George Morison Robertson

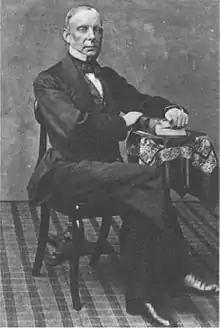

George Morison Robertson (February 26, 1821 – March 12, 1867) was an early politician and judge in the Kingdom of Hawaii. Born in Scotland, he settled in Hawaii in 1844 during the whaling era. During his career in Hawaii, he served in many political and judicial posts including circuit judge and police court judge, member of the Board of Commissioners to Quiet Land Titles, a multiple-term representative in the Hawaiian legislature, Speaker of the House of Representatives, Associate Justice of the Supreme Court of Hawaii and Minister of the Interior.